Lumsden–Boone Building

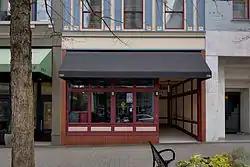

The Lumsden–Boone Building is a historic commercial building located at 226 Fayetteville Street in the Fayetteville Street Historic District of Raleigh, North Carolina, United States. Constructed in 1896 for tin and hardware dealer J.C.S. Lumsden, the building is the only surviving metal-front building today on Fayetteville Street. Boone's official business name was "C.R. Boone, DeLuxe Clothier"; his was considered one of the city's leading businesses and boasted the slogan "Come and See". The Lumsden–Boone Building is currently used by a web design company. The building was added to the National Register of Historic Places on September 8, 1983, and was renovated in 1985 and in 2008.